Santi Filippo e Giacomo, Canicattì

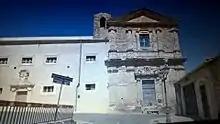
Facade of Santi Filippo e Giacomo

Santi Filippo e Giacomo is a Baroque-style, Roman Catholic former-church built adjacent to a former Benedictine abbey, thus also known as the "Chiesa della Badia", in the town of Canicattì, province of Agrigento, region of Sicily, Italy.